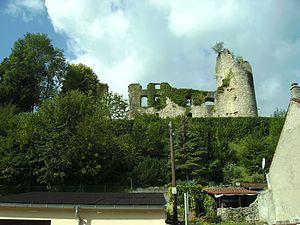
Cet article recense les sites retenus pour le loto du patrimoine en 2018.
Cet article recense les monuments historiques de la Moselle, en France.
Frauenberg est une commune française située dans le département de la Moselle et le bassin de vie de la Moselle-est, en région Grand Est.